Diamondback terrapin

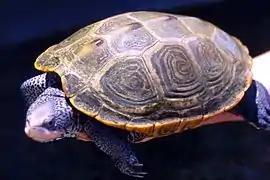
Adult female

The common name refers to the diamond pattern on top of its shell (carapace), but the overall pattern and coloration vary greatly. No two diamondback terrapins look alike. The shell is usually wider at the back than in the front, and from above it appears wedge-shaped. The shell coloring can vary from brown to grey, and its body color can be grey, brown, yellow, or white. All have a unique pattern of wiggly, black markings or spots on their body and head. The diamondback terrapin has large webbed feet. The species is sexually dimorphic in that the males grow to a carapace length of approximately , while the females grow to an average carapace length of around , though they are capable of growing larger. The largest female on record was just over in carapace length. Specimens from regions that are consistently warmer in temperature tend to be larger than those from cooler, more northern areas. Male diamondback terrapins weigh on average, while females weigh around . The largest females can weigh up to .